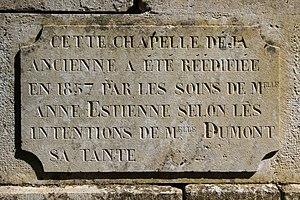
Plaque souvenir sur la chapelle Notre-Dame-des-Bois en forêt de Duesme
Orret est une commune française située dans le département de la Côte-d'Or en région Bourgogne-Franche-Comté.